Wilhelm Wedel-Jarlsberg

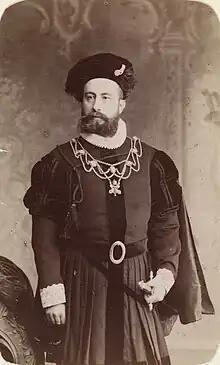
Wilhelm Wedel-Jarlsberg in the court dress of a papal chamberlain

Wilhelm Christian Wedel-Jarlsberg (February 20, 1852 at Vækerø Manor – September 16, 1909 in Einsiedeln) was a Norwegian nobleman and papal chamberlain.